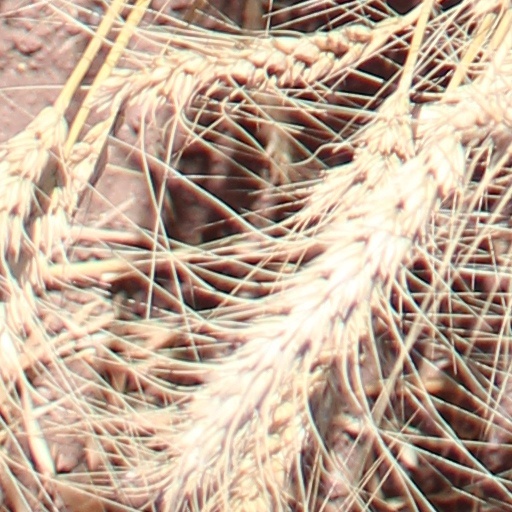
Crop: wheat